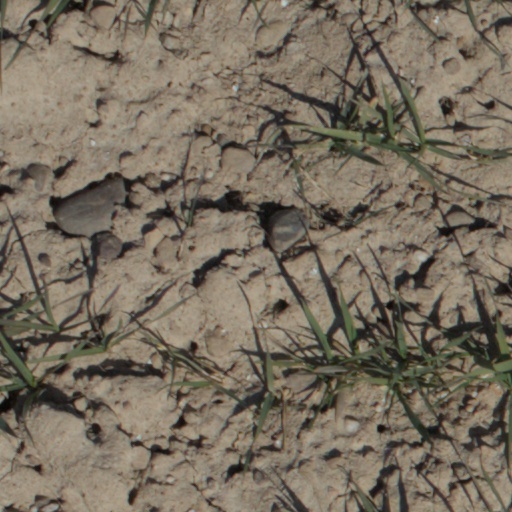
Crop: wheat